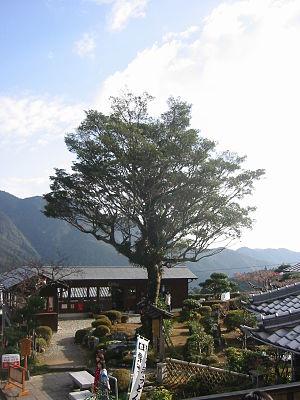
La famille des Pentaphylacacées est une famille de plantes dicotylédones qui comprend entre 1 et 60 espèces dans 1 à 8 genres.
La famille des Ternstroemiaceae est une famille de plantes dicotylédones.